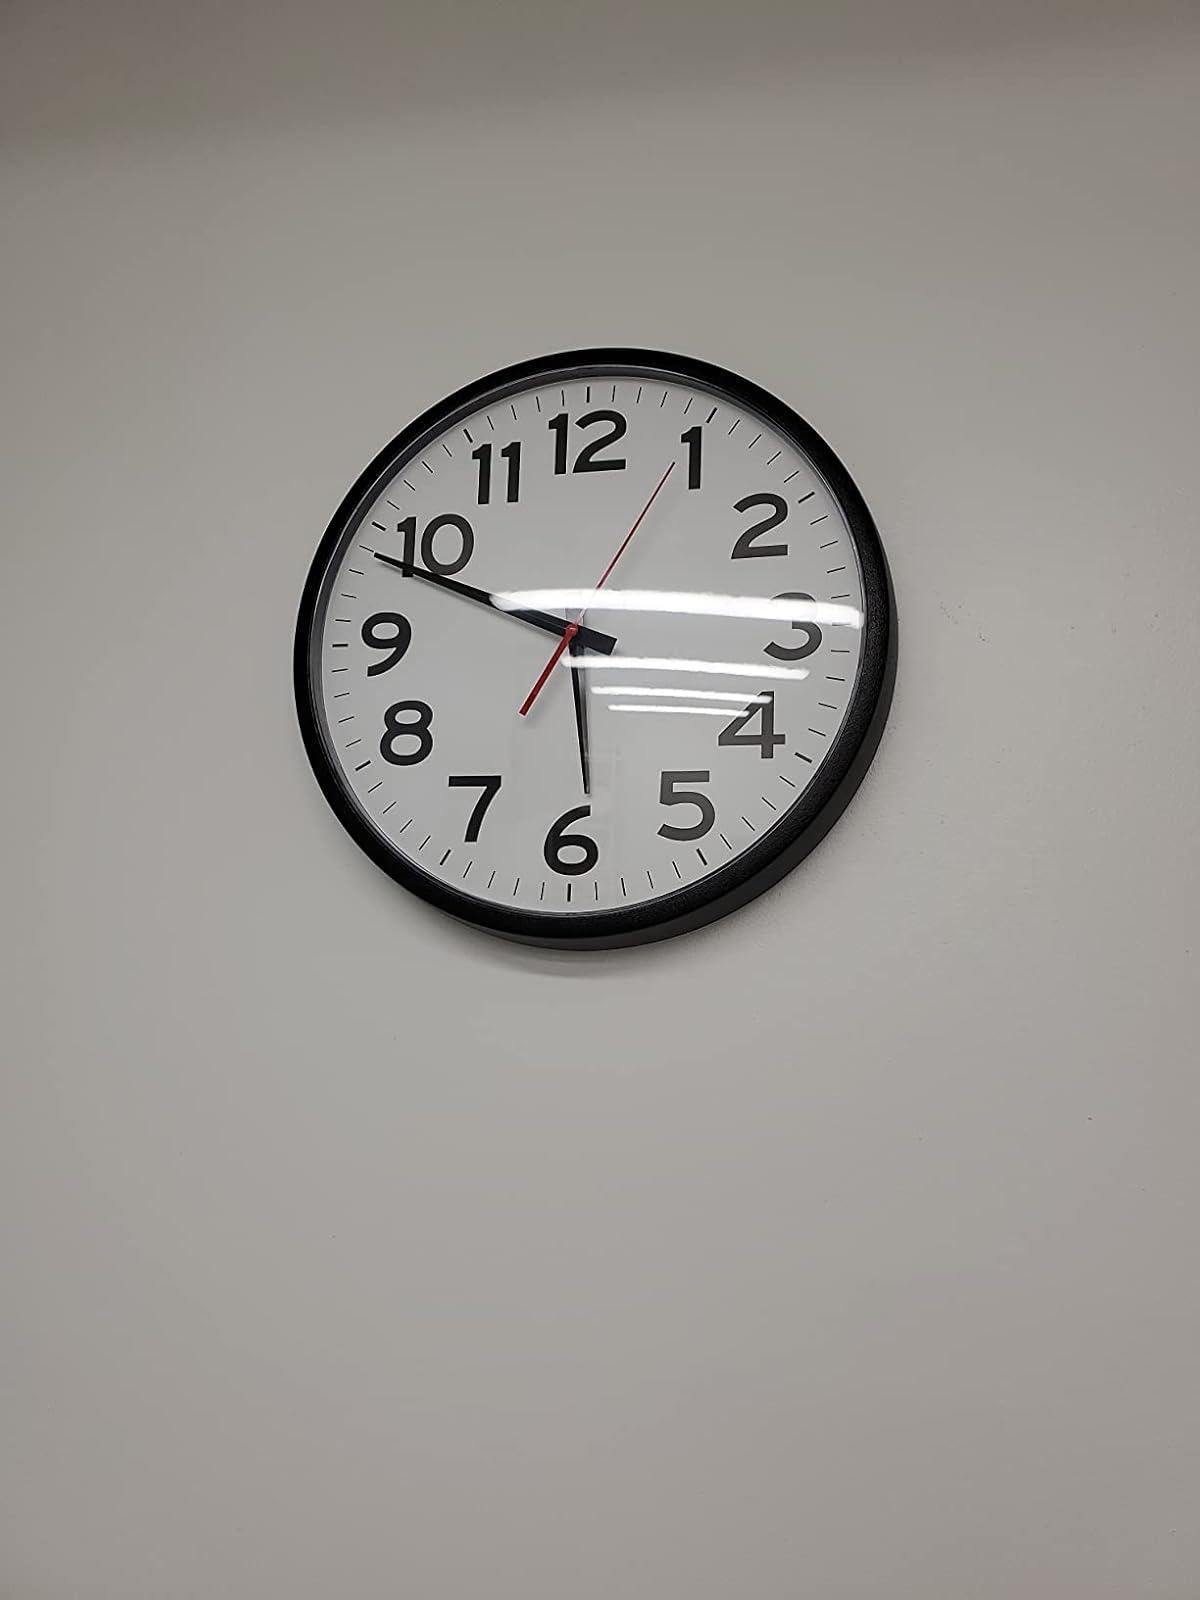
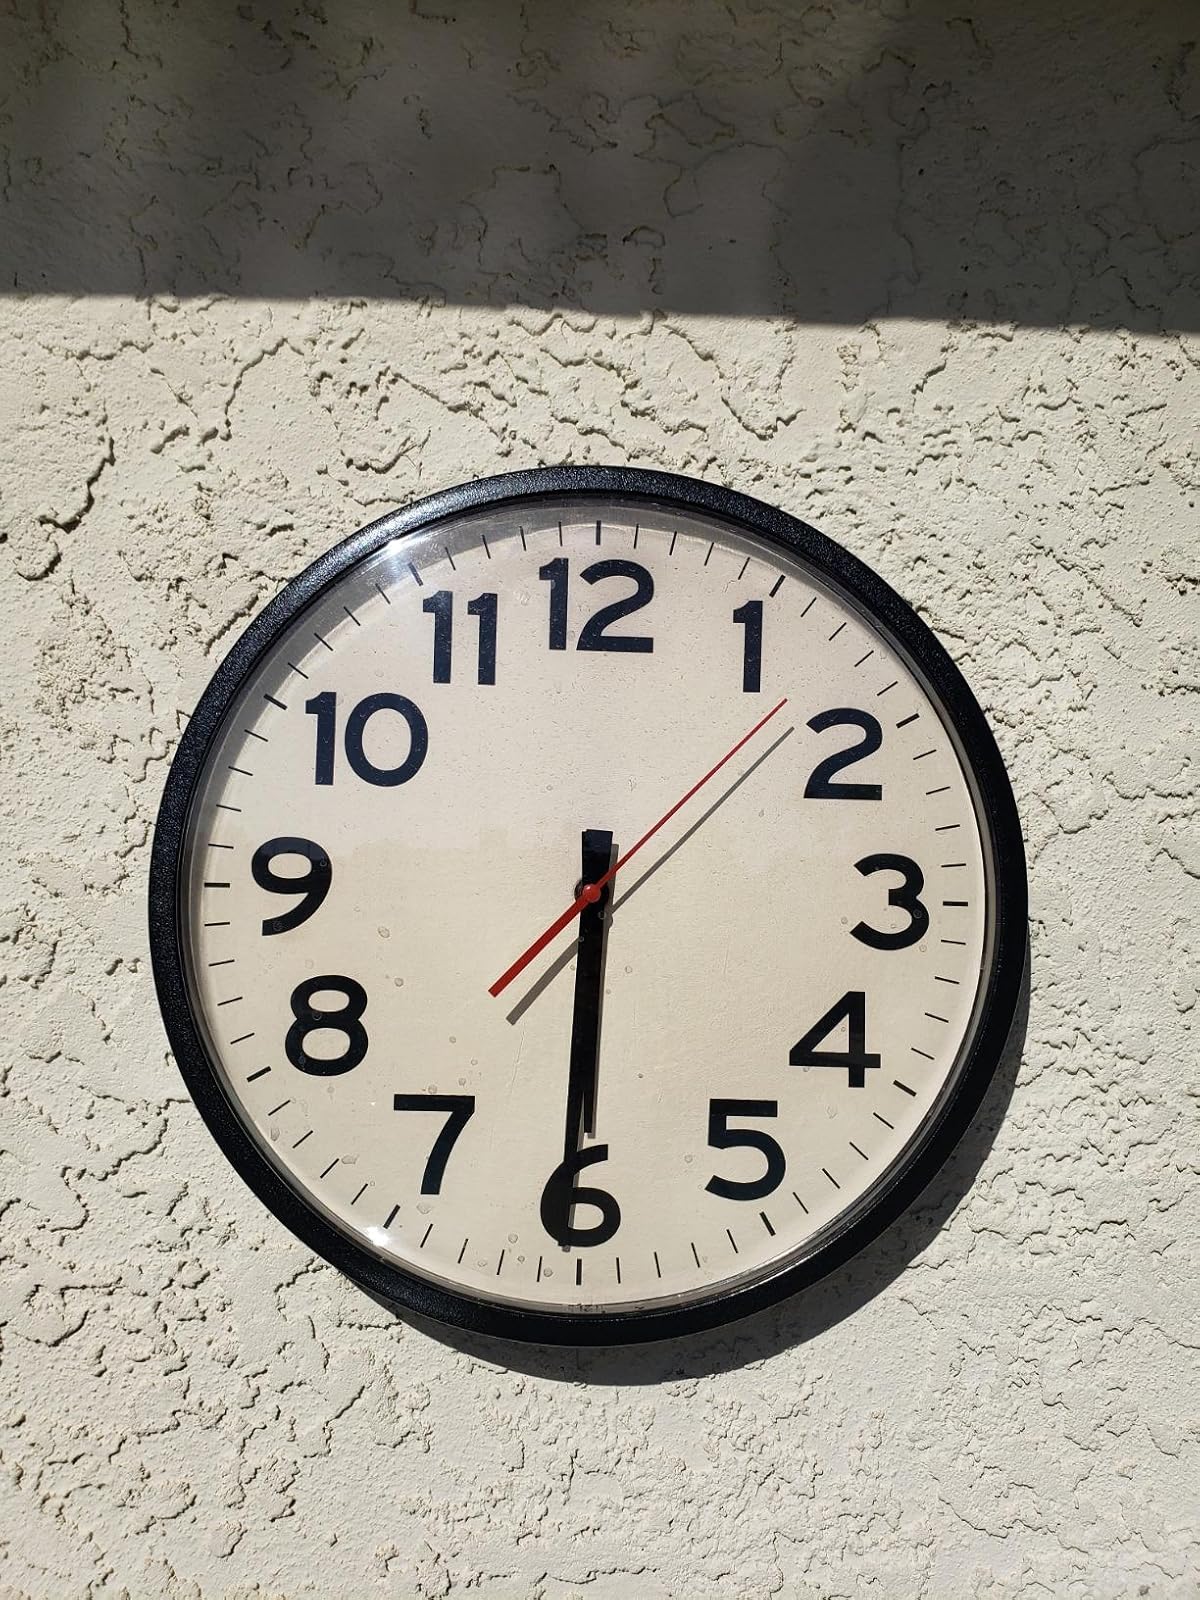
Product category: clock
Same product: yes